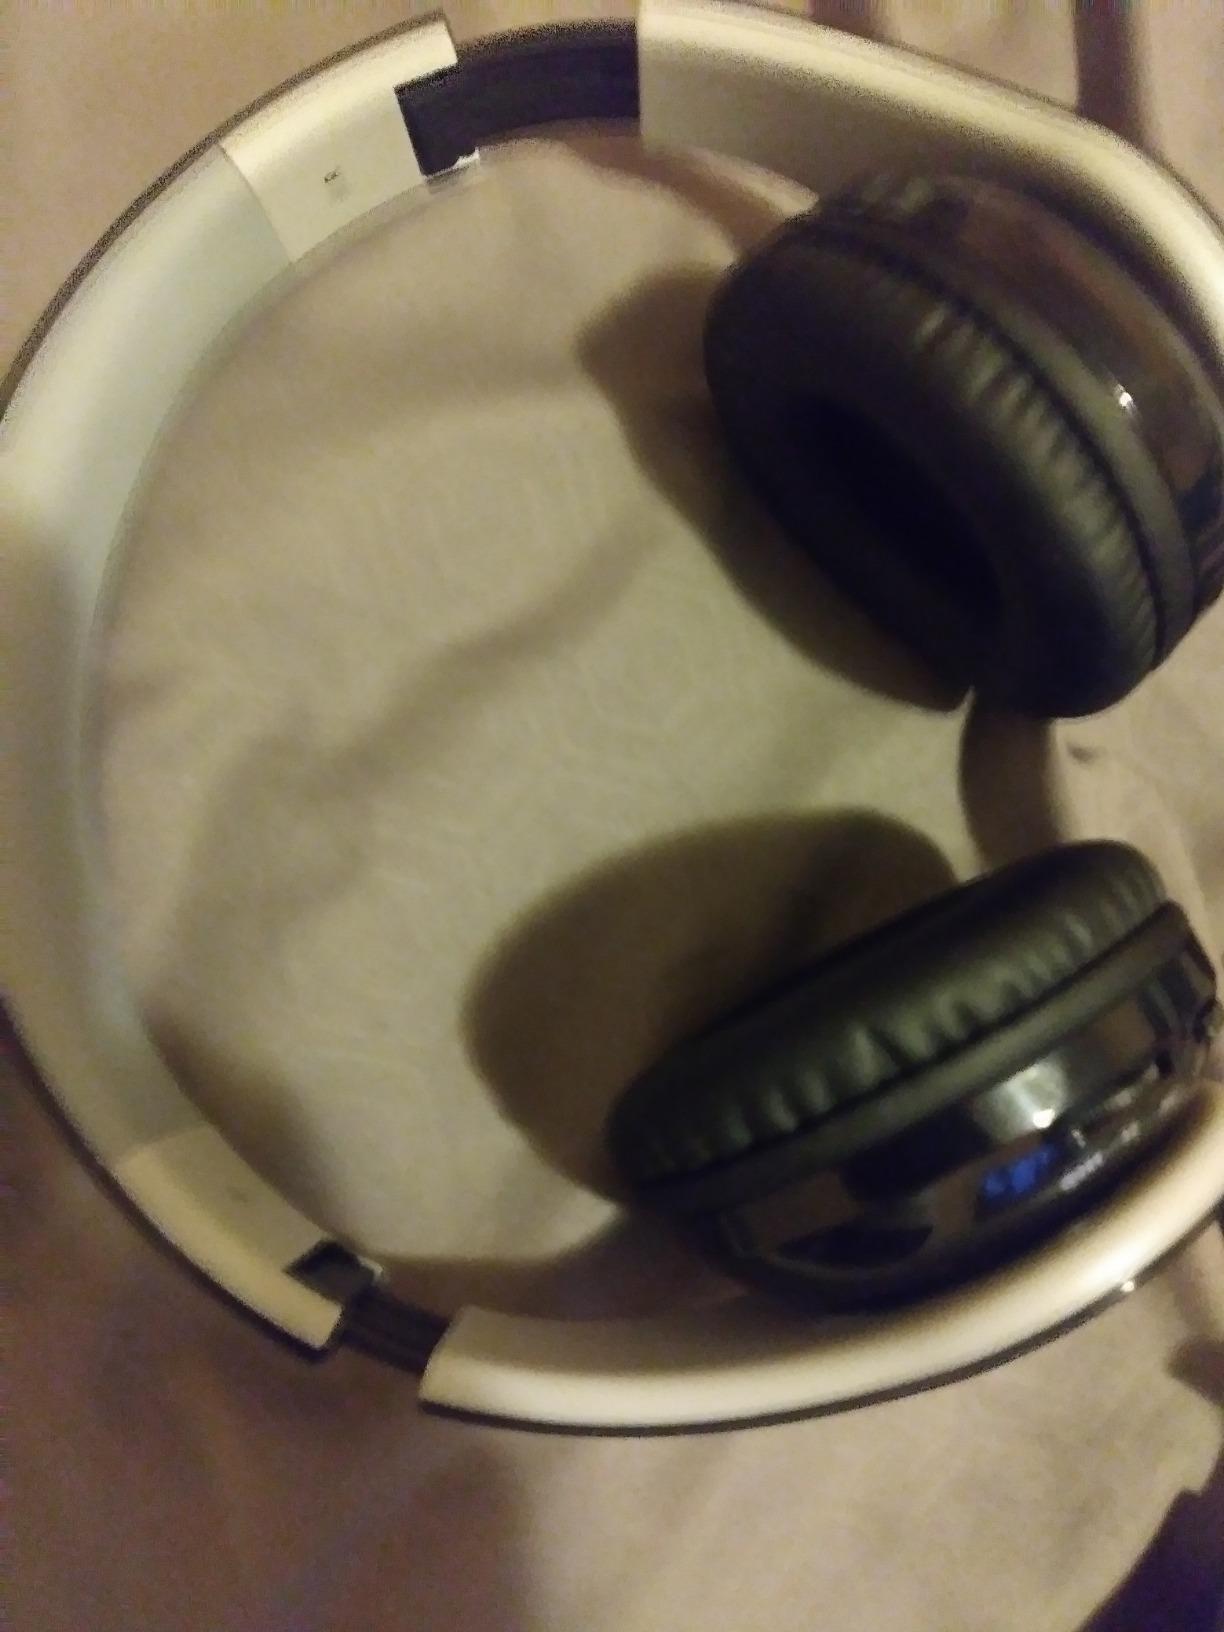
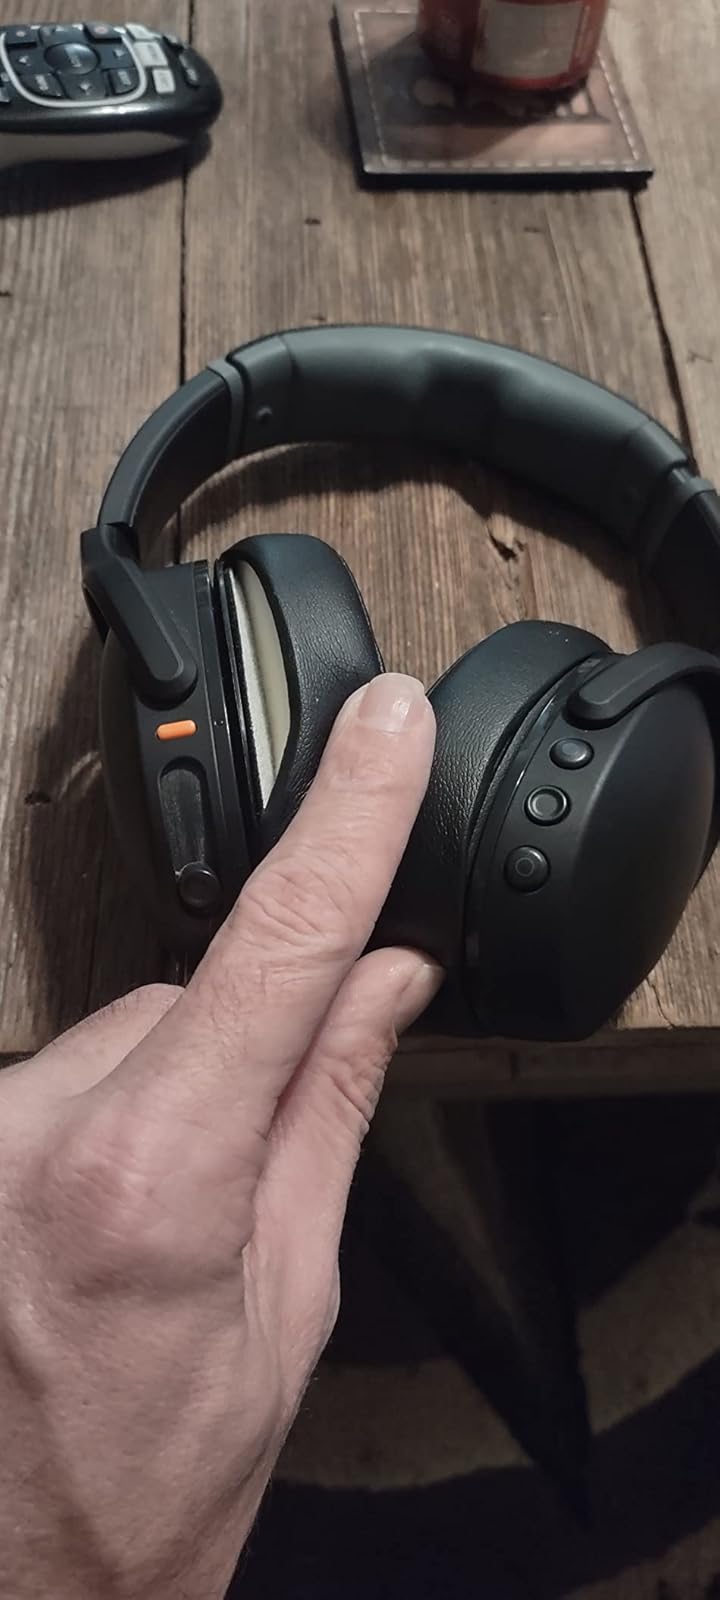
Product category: headphones
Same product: no